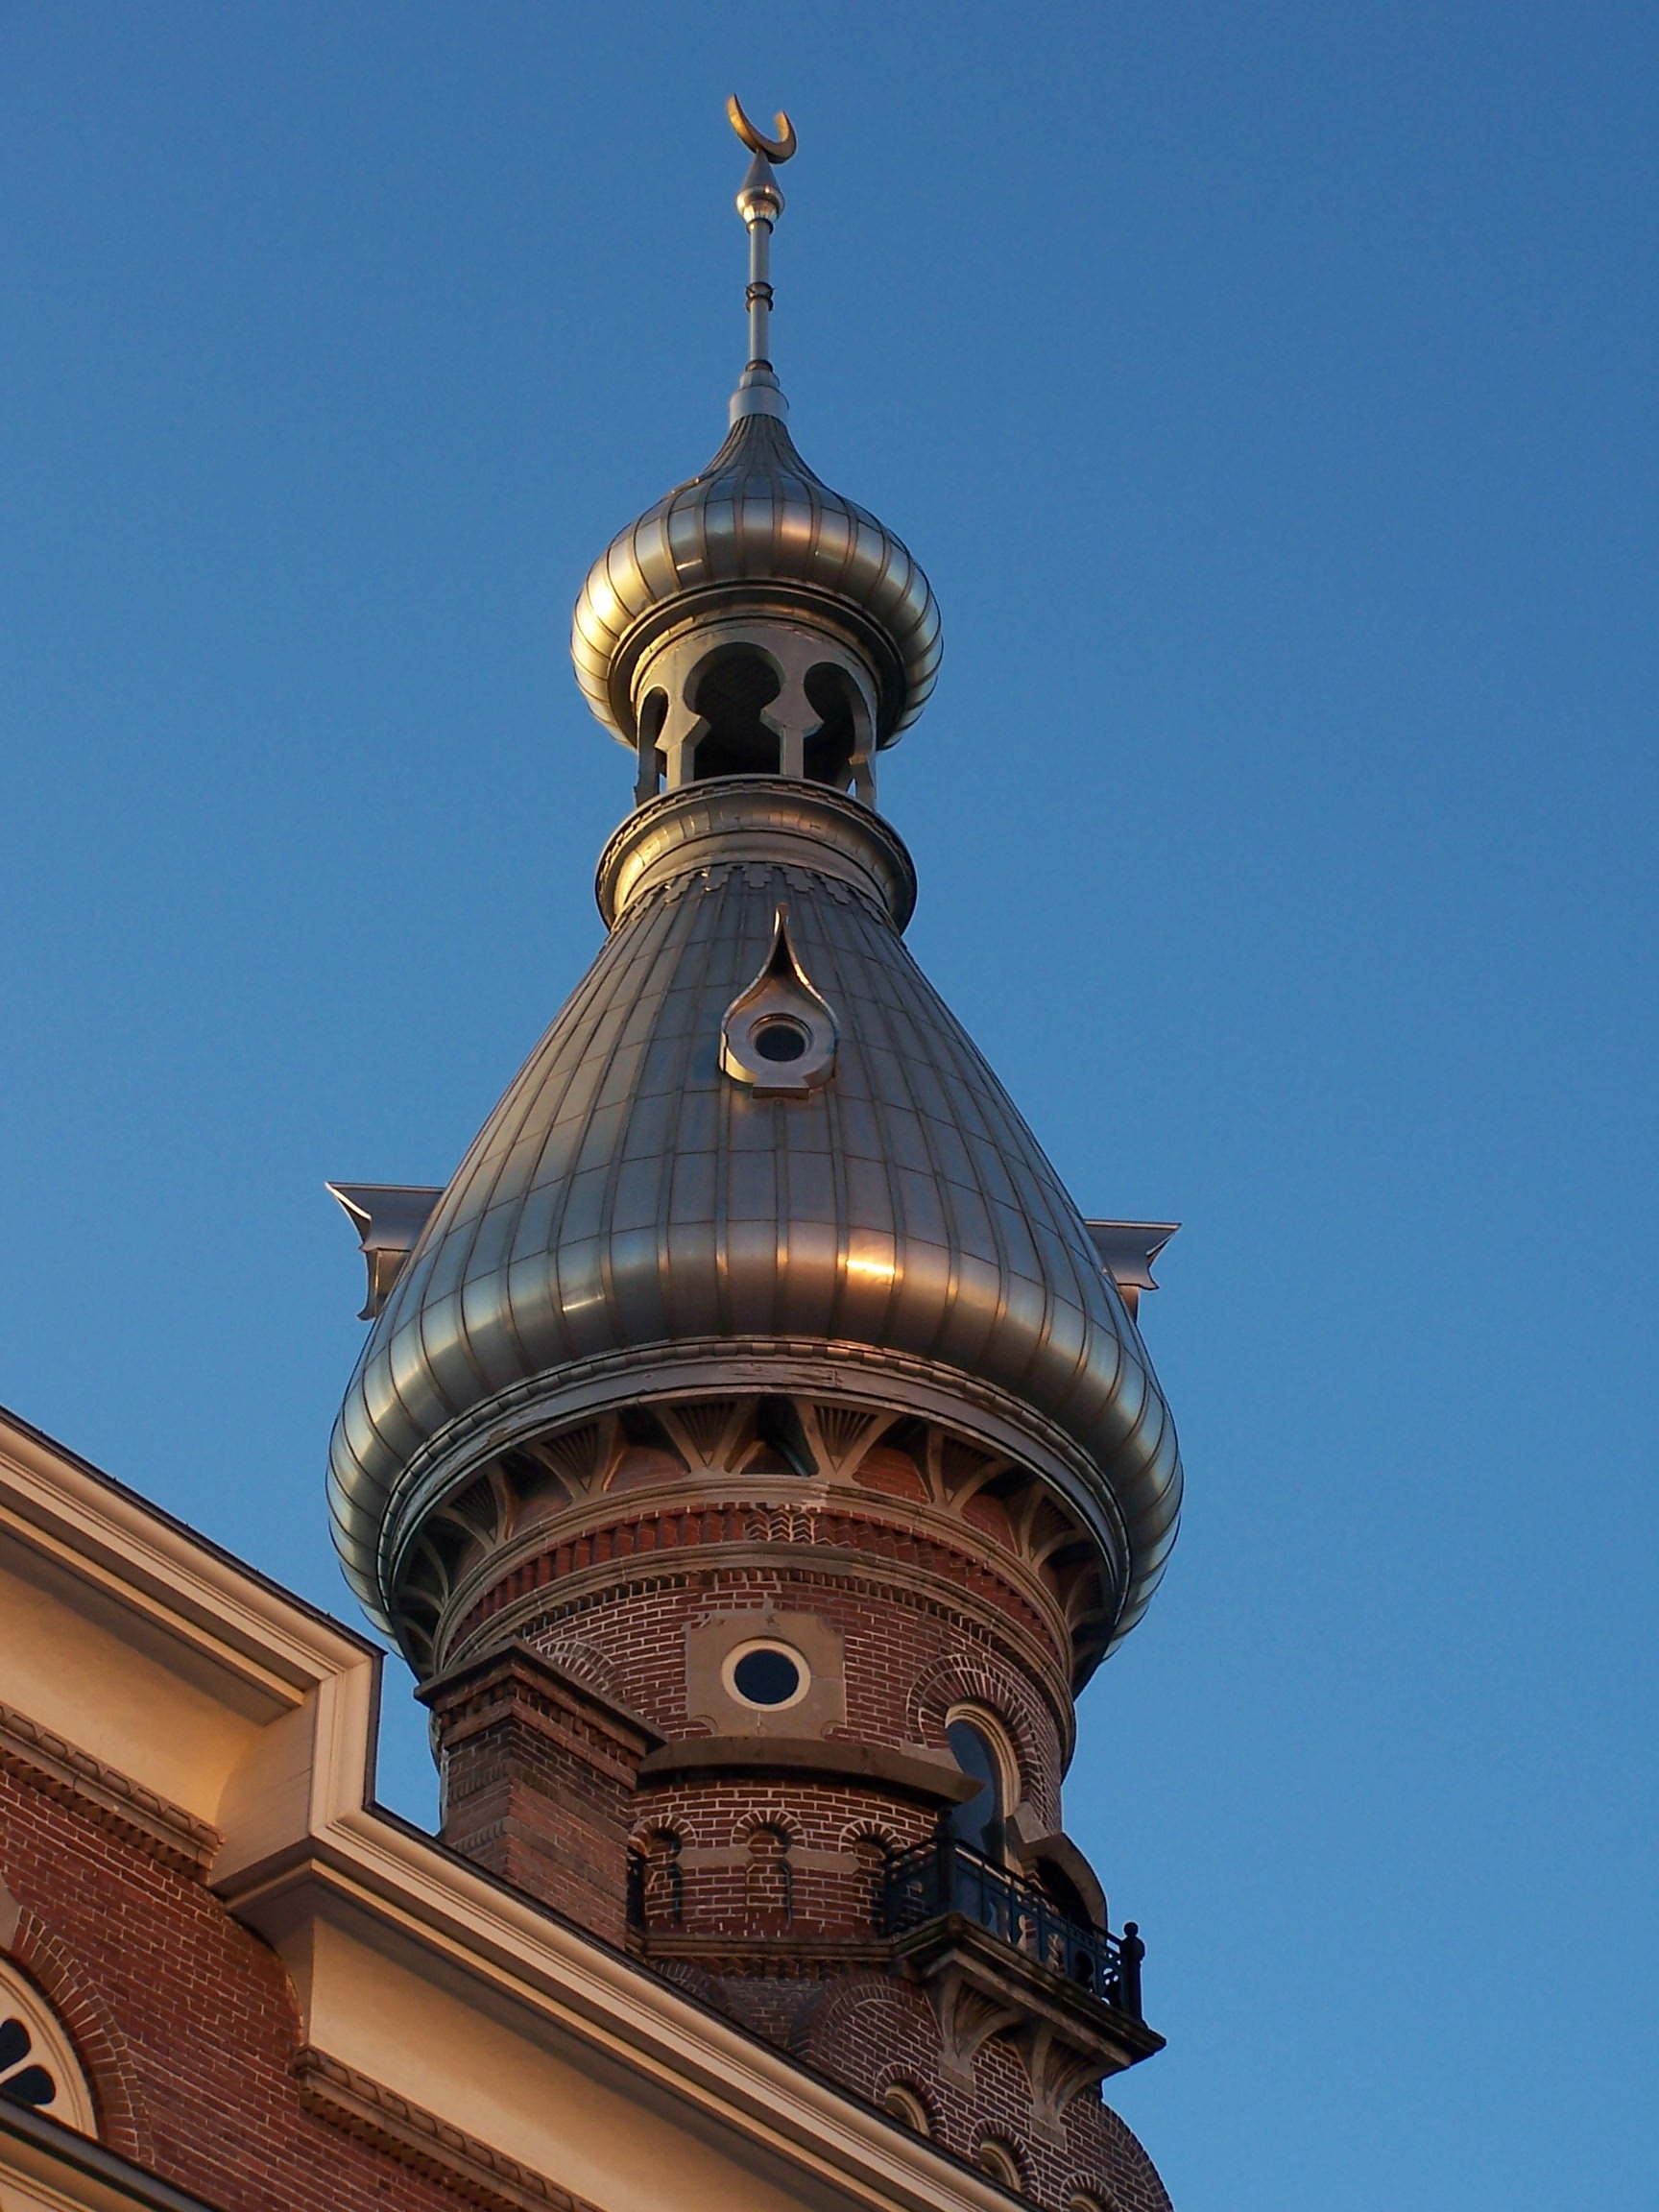
skyline, building, city, cityscape, downtown, tower, landmark, church, cathedral, place of worship, bell tower, skyscrapers, temple, buildings, spire, steeple, dome, florida, minaret, tampa, tampa bay, university of tampa